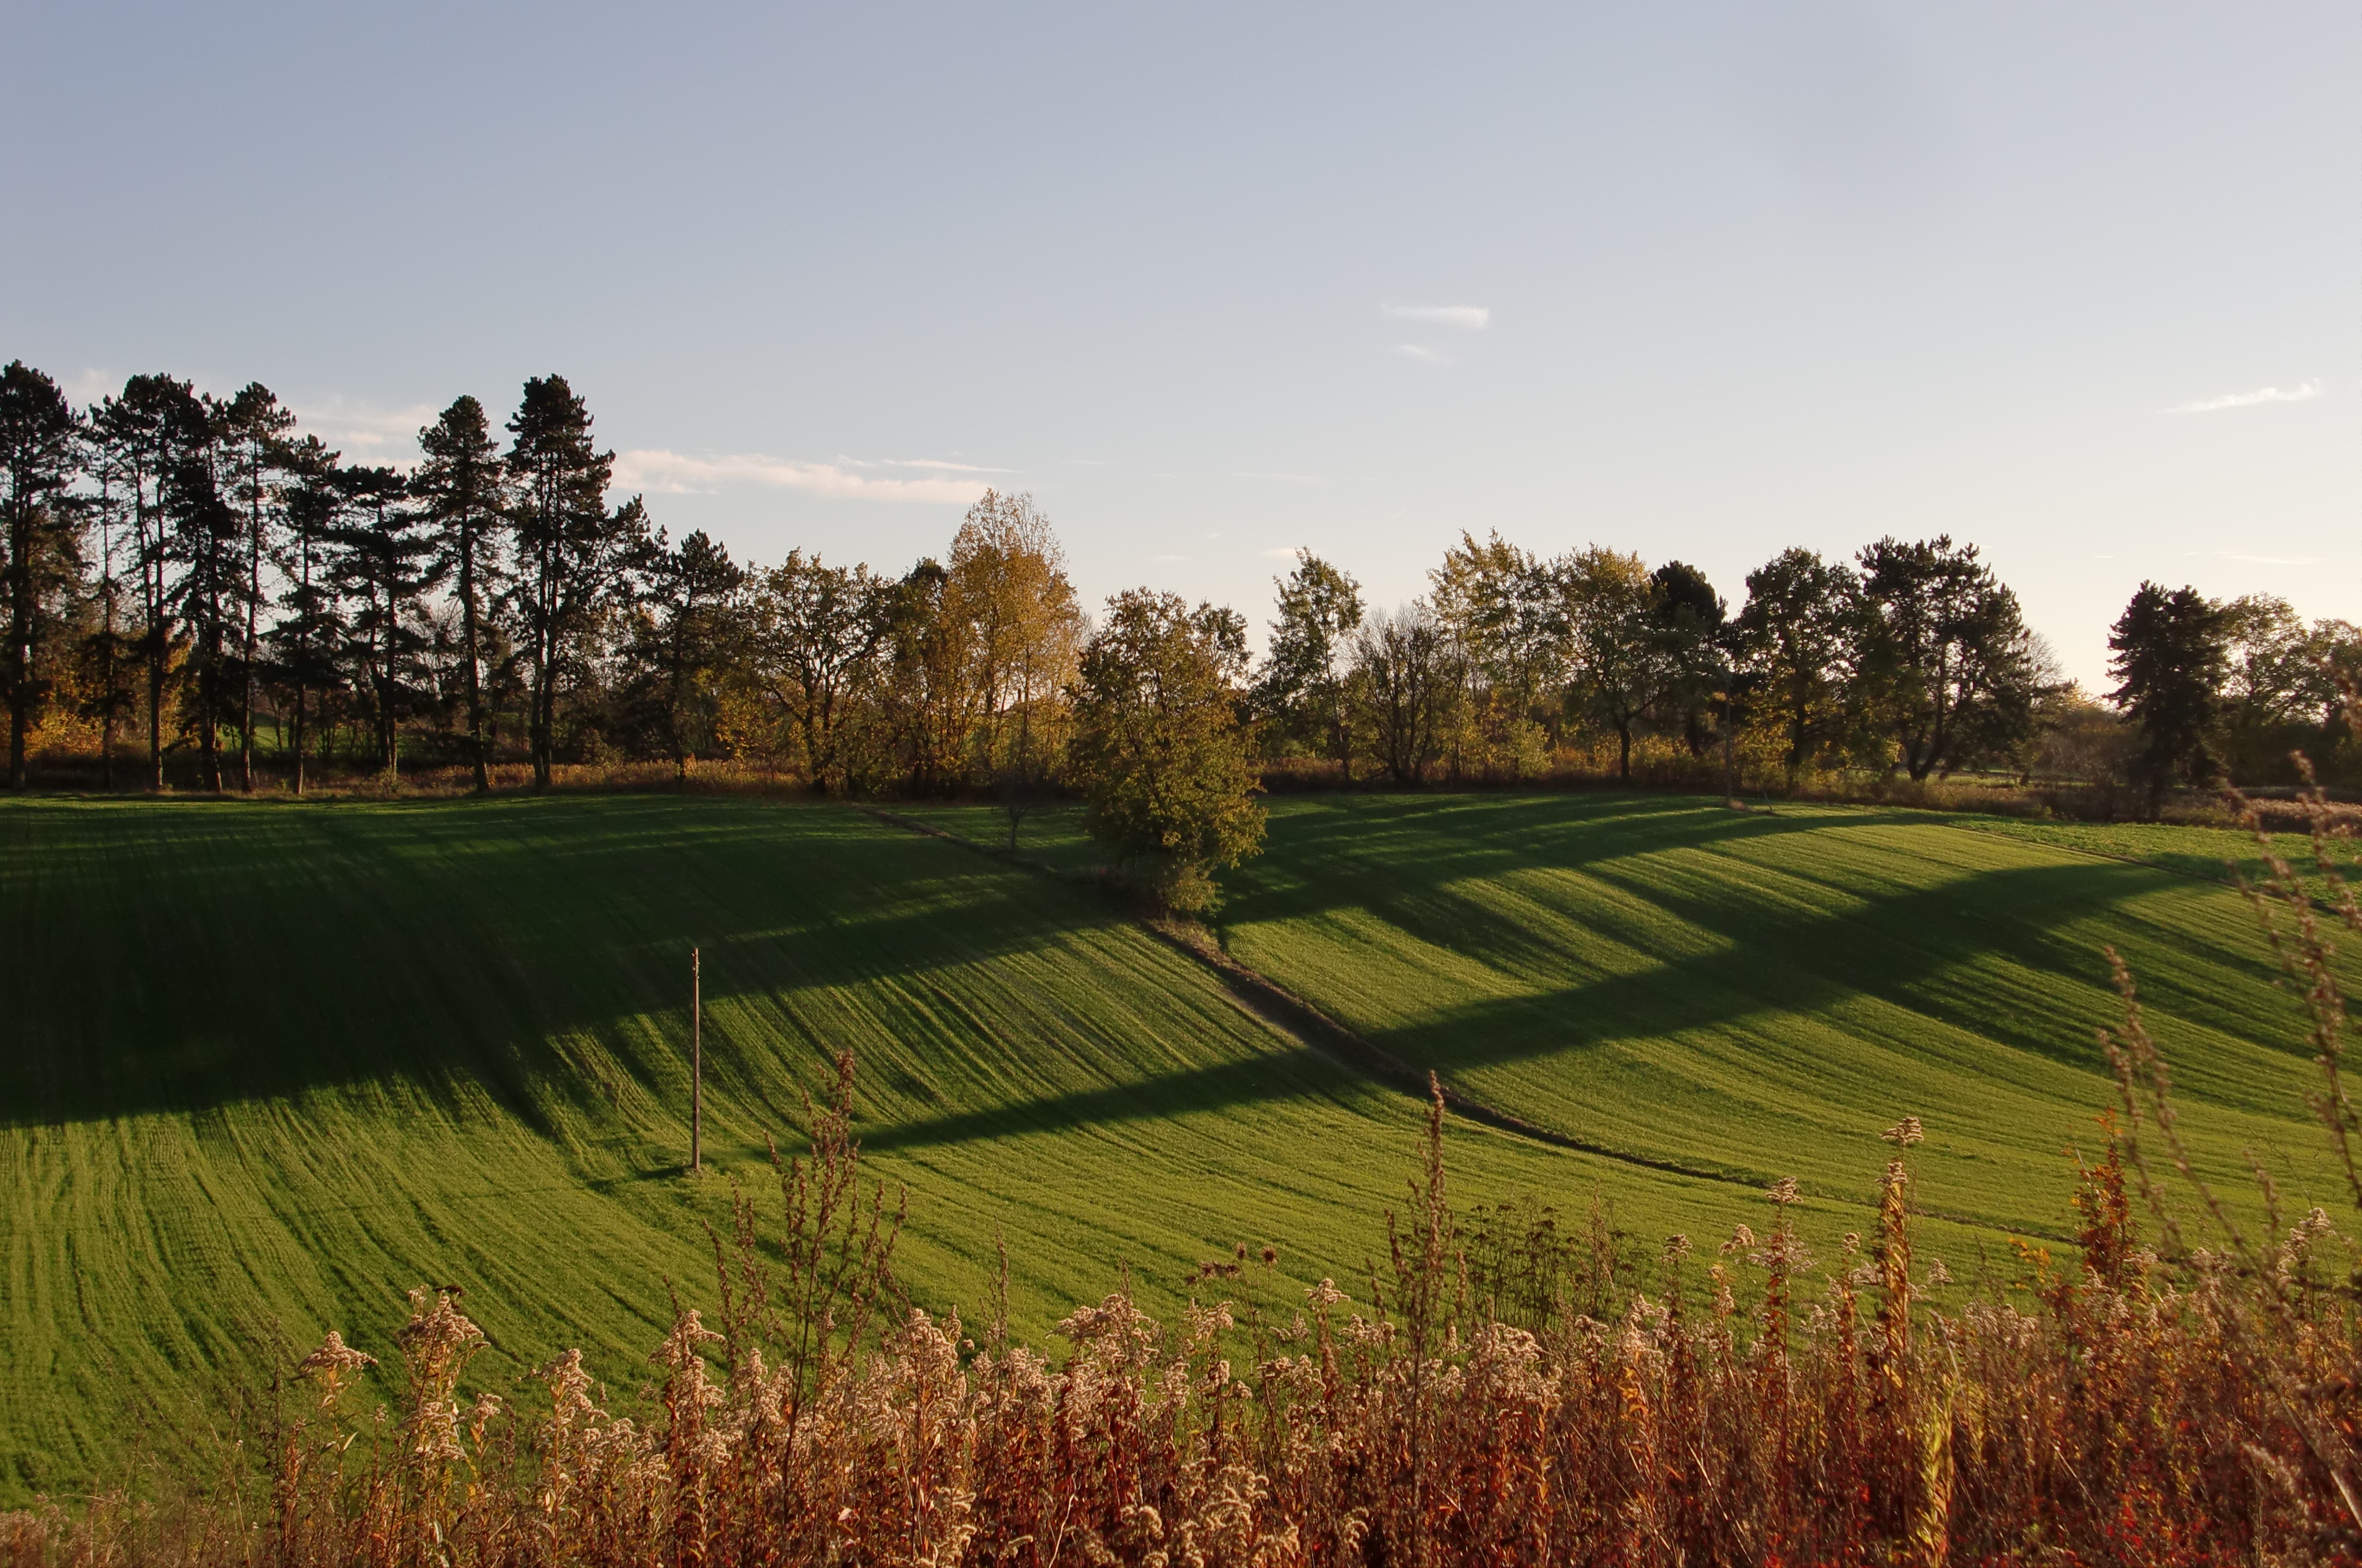
landscape, tree, nature, forest, grass, structure, field, lawn, meadow, hill, village, foliage, autumn, agriculture, plain, golf course, golf club, fields, grassland, poland, rural area, meadows, paddy field, beautiful landscape, grass family, sport venue